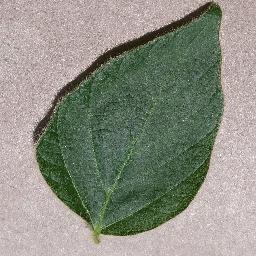
Label: Soybean___healthy